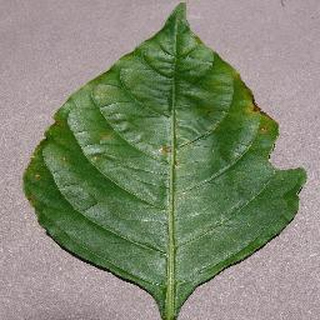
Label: bell_pepper_bacterial_spot